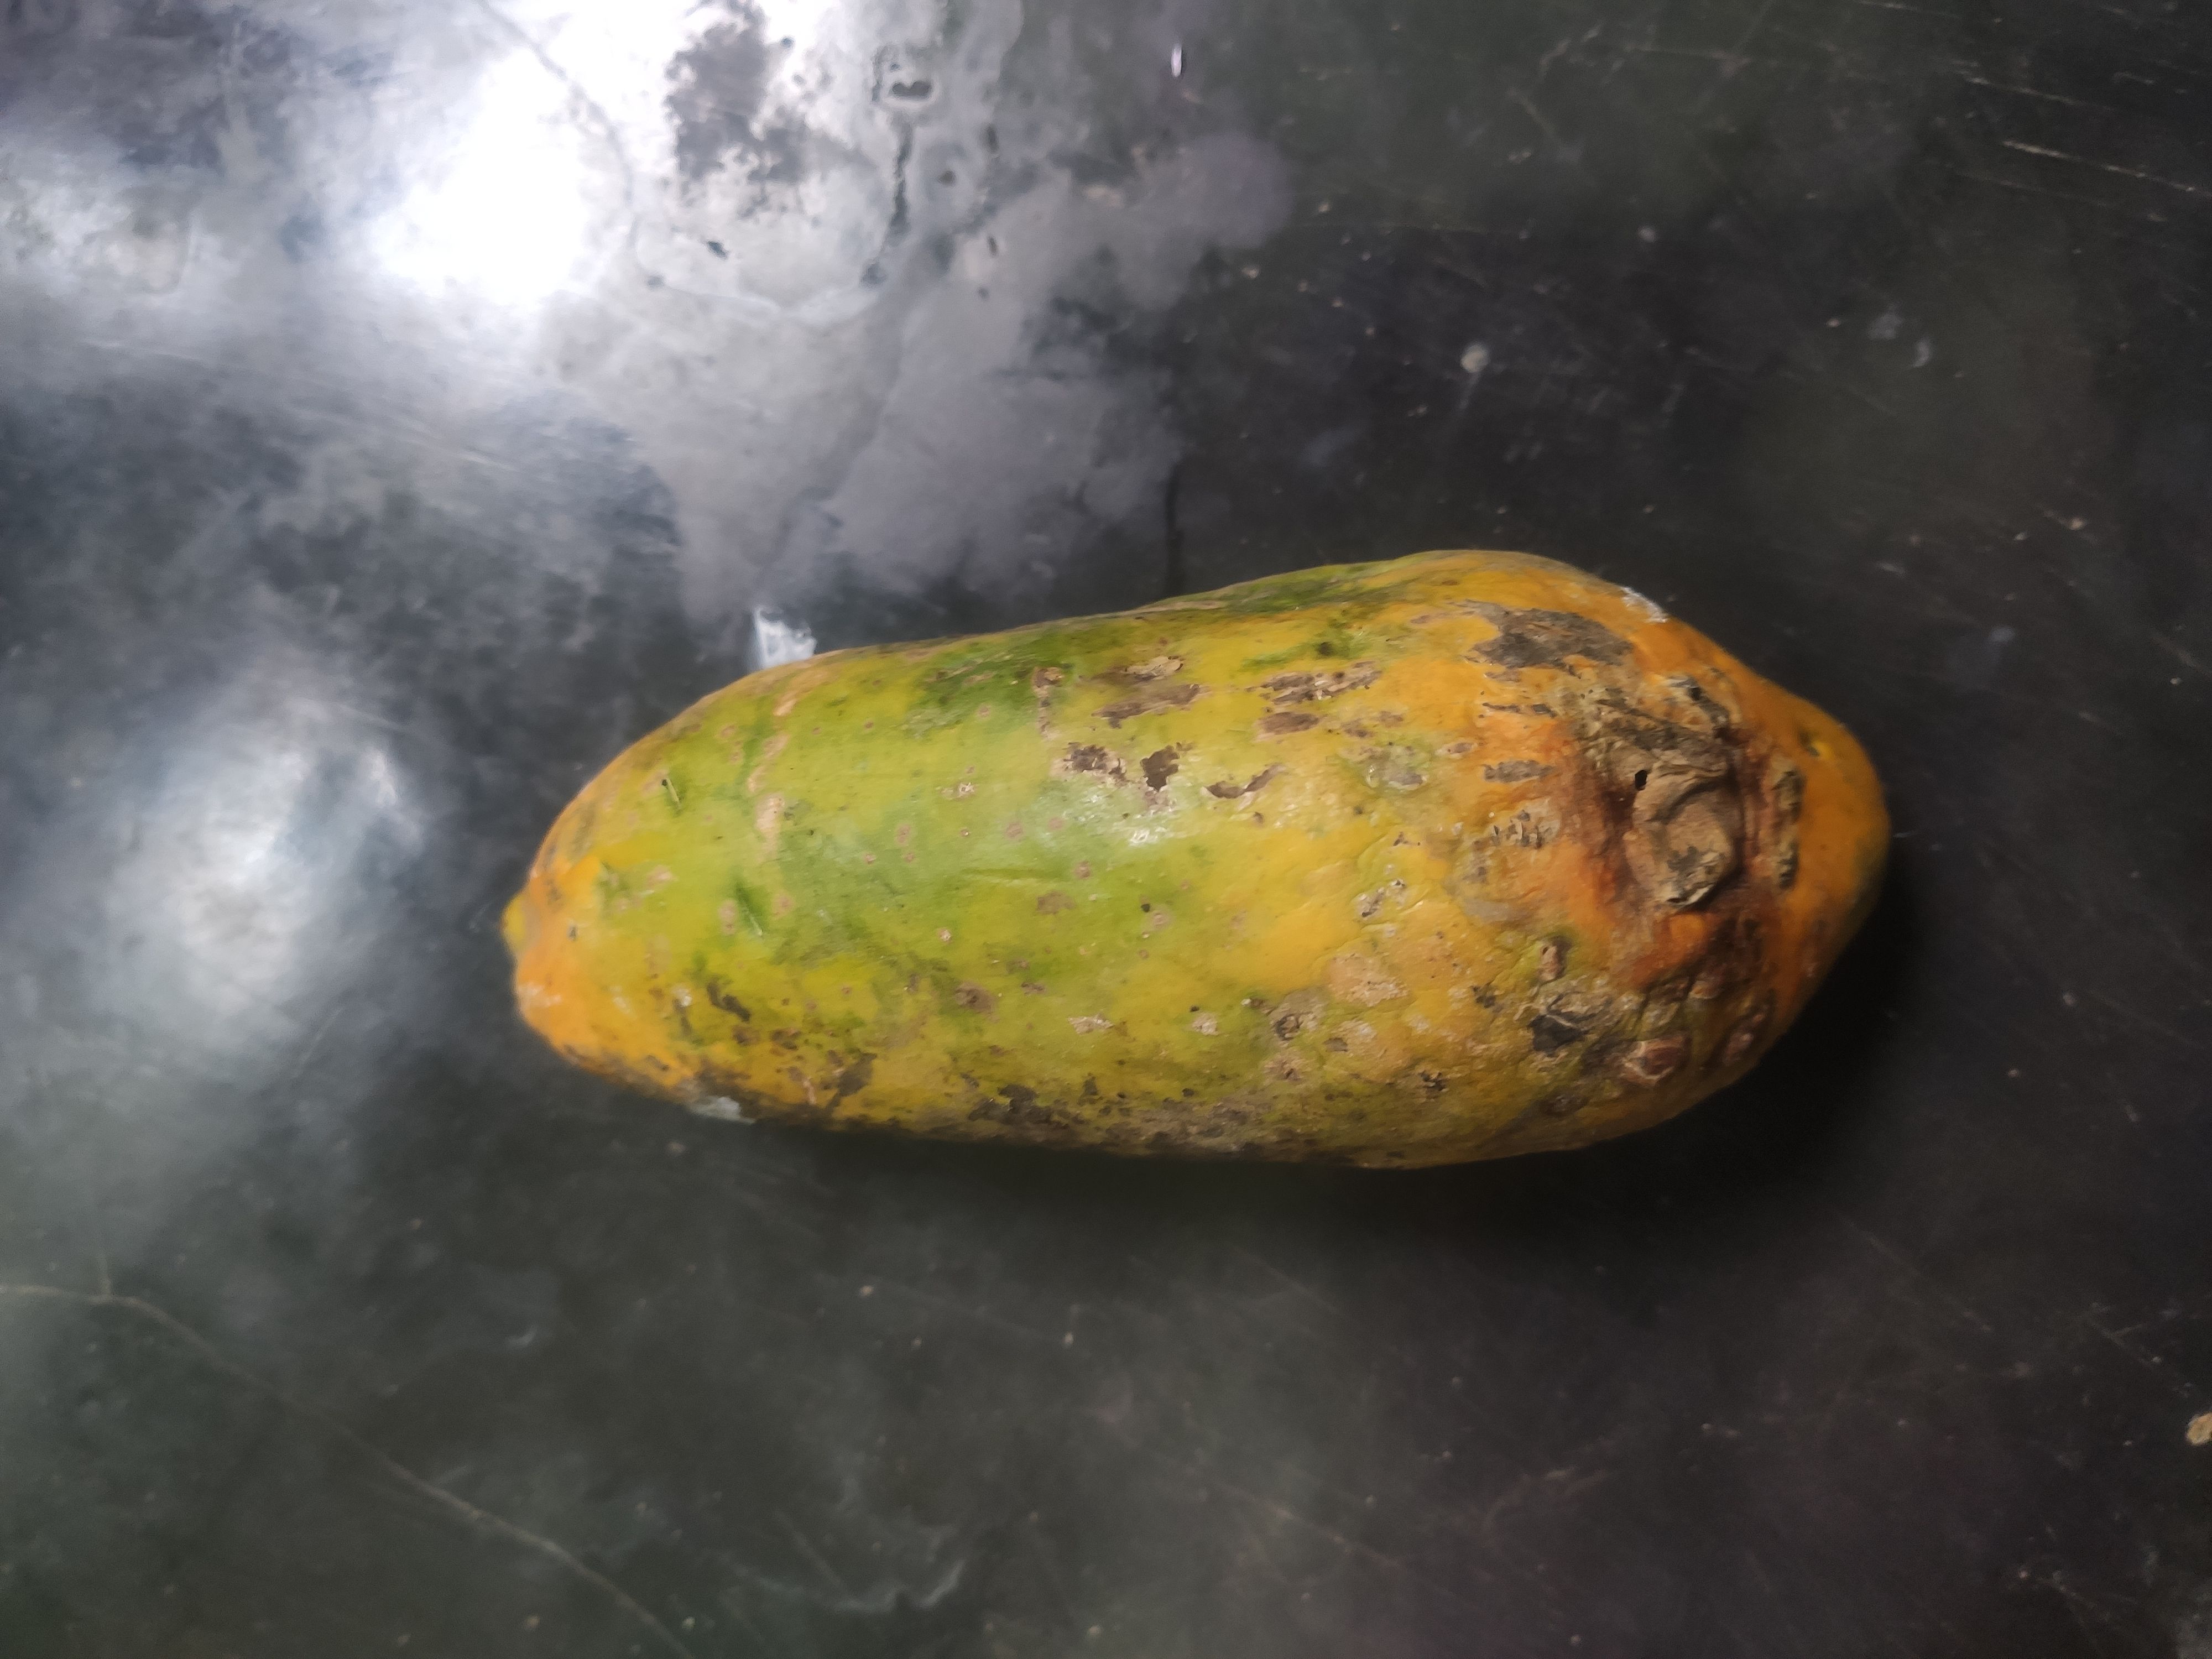
Fruit: papayas
Grade: 2nd-grade